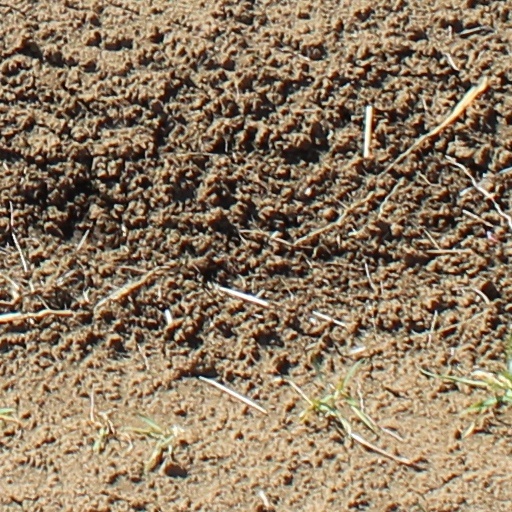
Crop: wheat